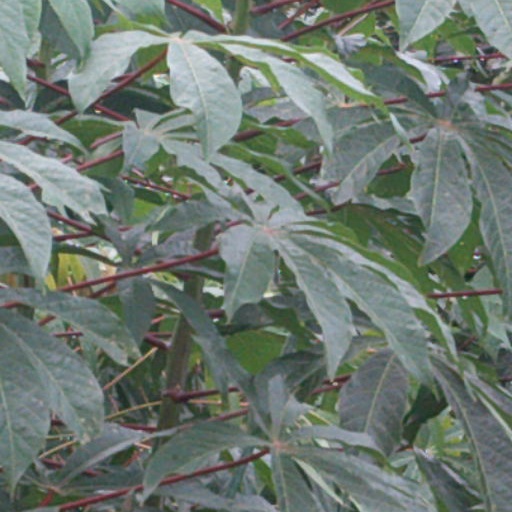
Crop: cassava